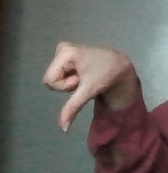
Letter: waw